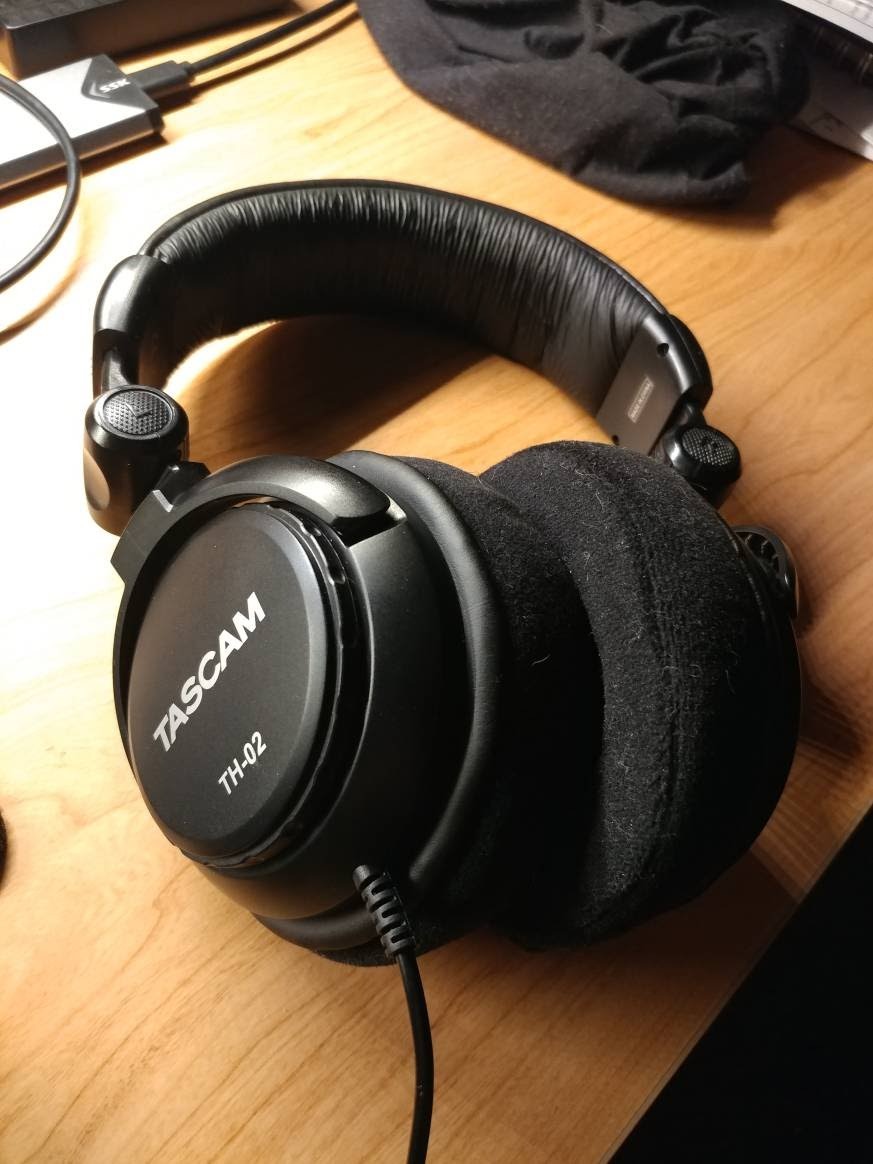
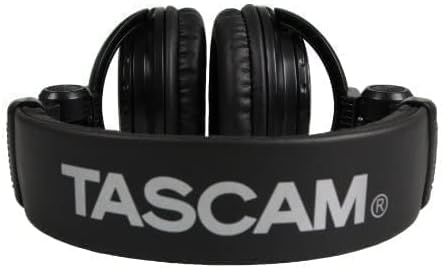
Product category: headphones
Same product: yes